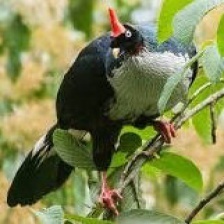
Species: HORNED GUAN
Scientific name: OREOPHASIS DERBIANUS